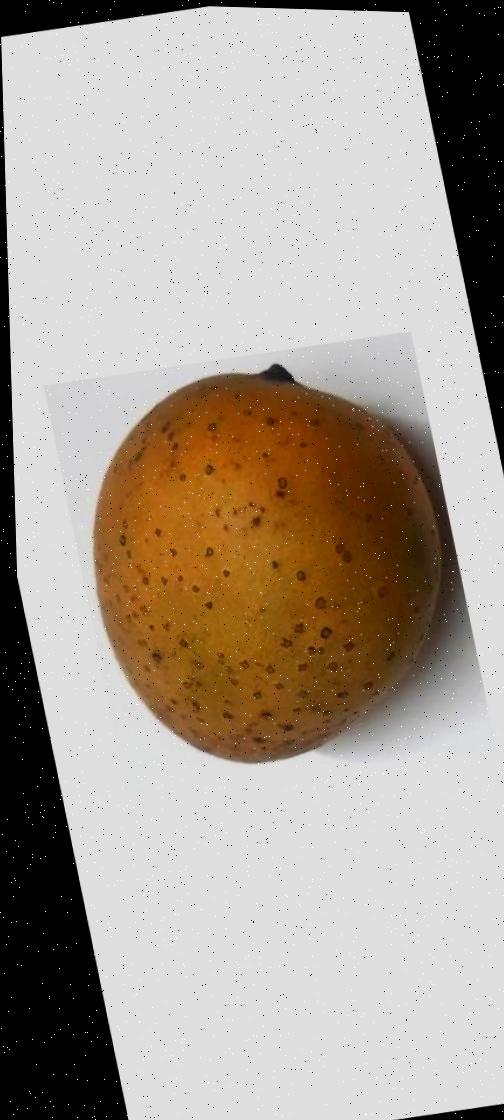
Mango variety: Gourmoti